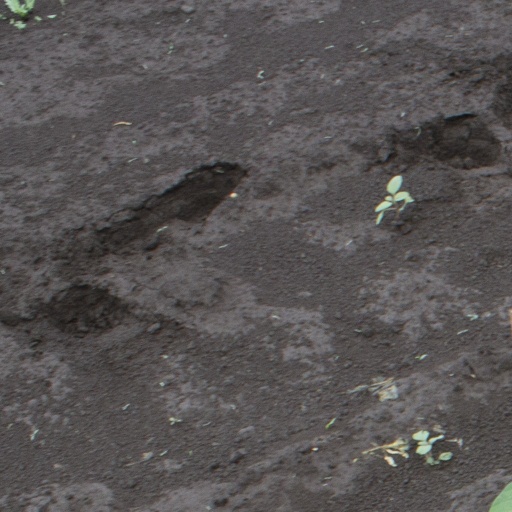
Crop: soybean